Answer in natural language. How many Sinks are visible in the scene? Choose between the following options: 1, 1, 5, 3 or 4
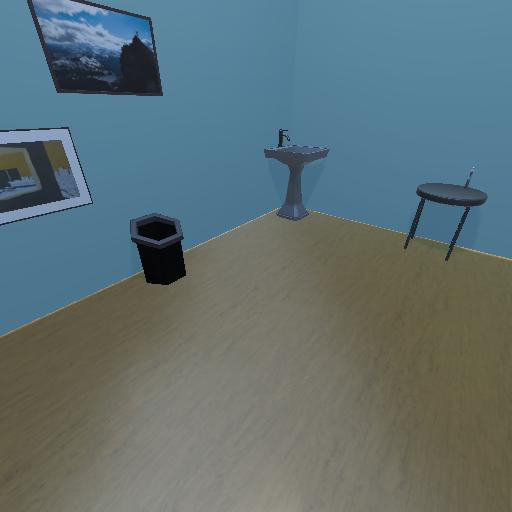
<answer>1</answer>